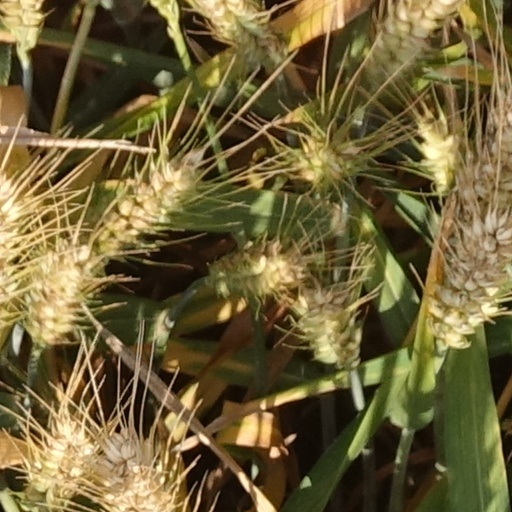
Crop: wheat